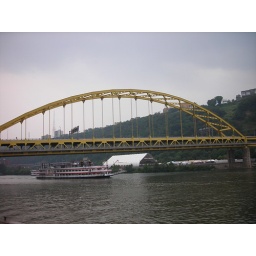
bridge over the river in Pittsburgh